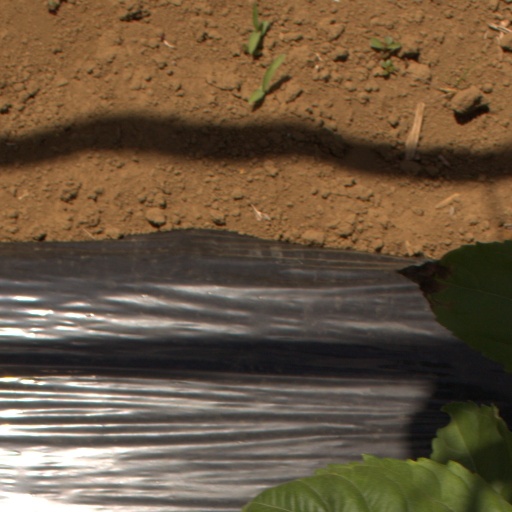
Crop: Jerusalem artichoke